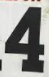
Number: 4